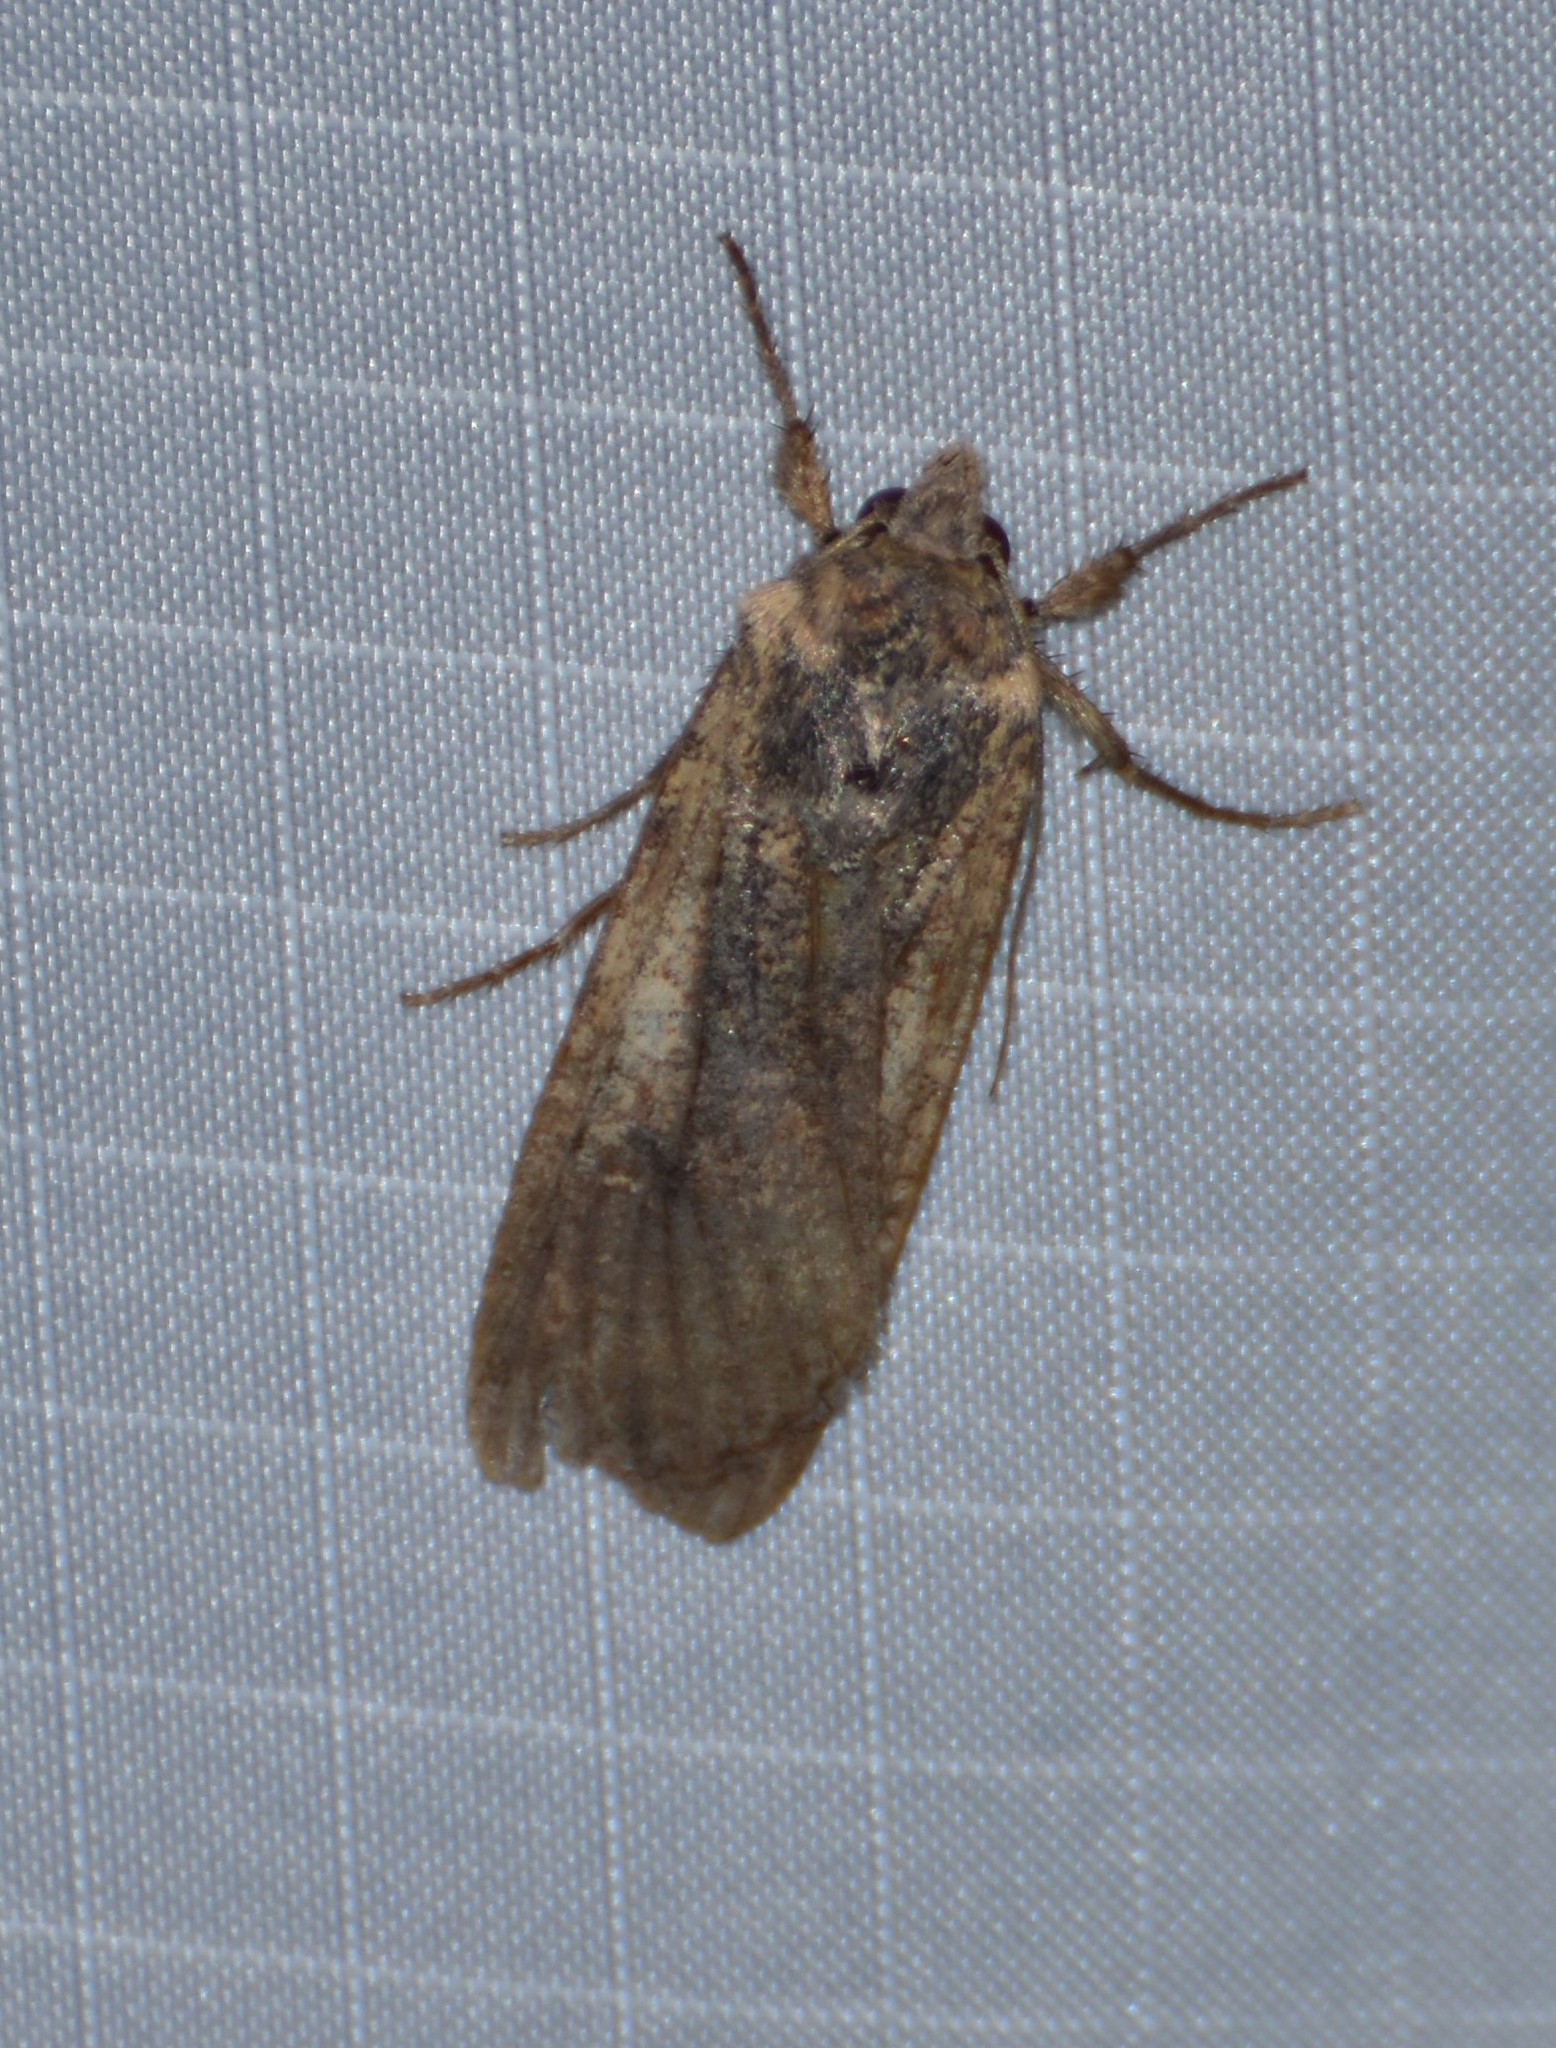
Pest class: cutworms